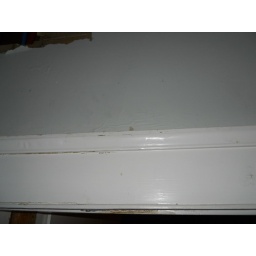
Water damage in wall and door framde